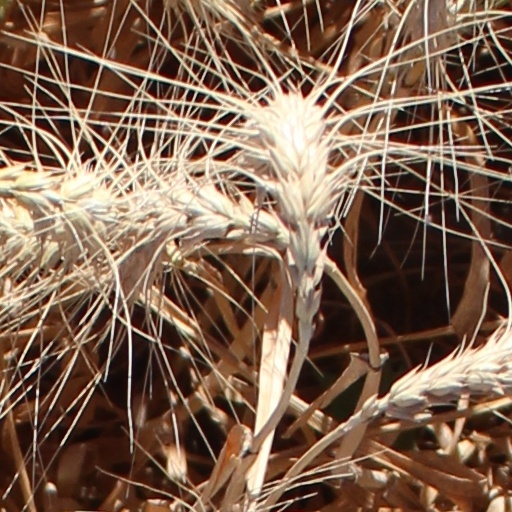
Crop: wheat